Power steering

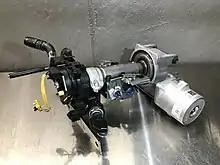
An EPS module with a partially disassembled steering column

Electric power steering (EPS) or motor-driven power steering (MDPS) uses an electric motor instead of a hydraulic system to assist the driver of the vehicle. Sensors detect the position and torque exerted inside the steering column, and a computer module applies assistive torque via the motor, which connects either to the steering gear or steering column. This allows varied amounts of assistance to be applied depending on driving conditions. Engineers can therefore tailor steering-gear response to variable-rate and variable-damping suspension systems, optimizing ride, handling, and steering for each vehicle. This new technological feature also gave engineers the ability to add new driver assistance features. This includes features such as lane assist, wind drift correction, etc. On Fiat group cars the amount of assistance can be regulated using a button named "CITY" that switches between two different assist curves, while most other EPS systems have variable assist. These give more assistance as the vehicle slows down, and less at faster speeds.